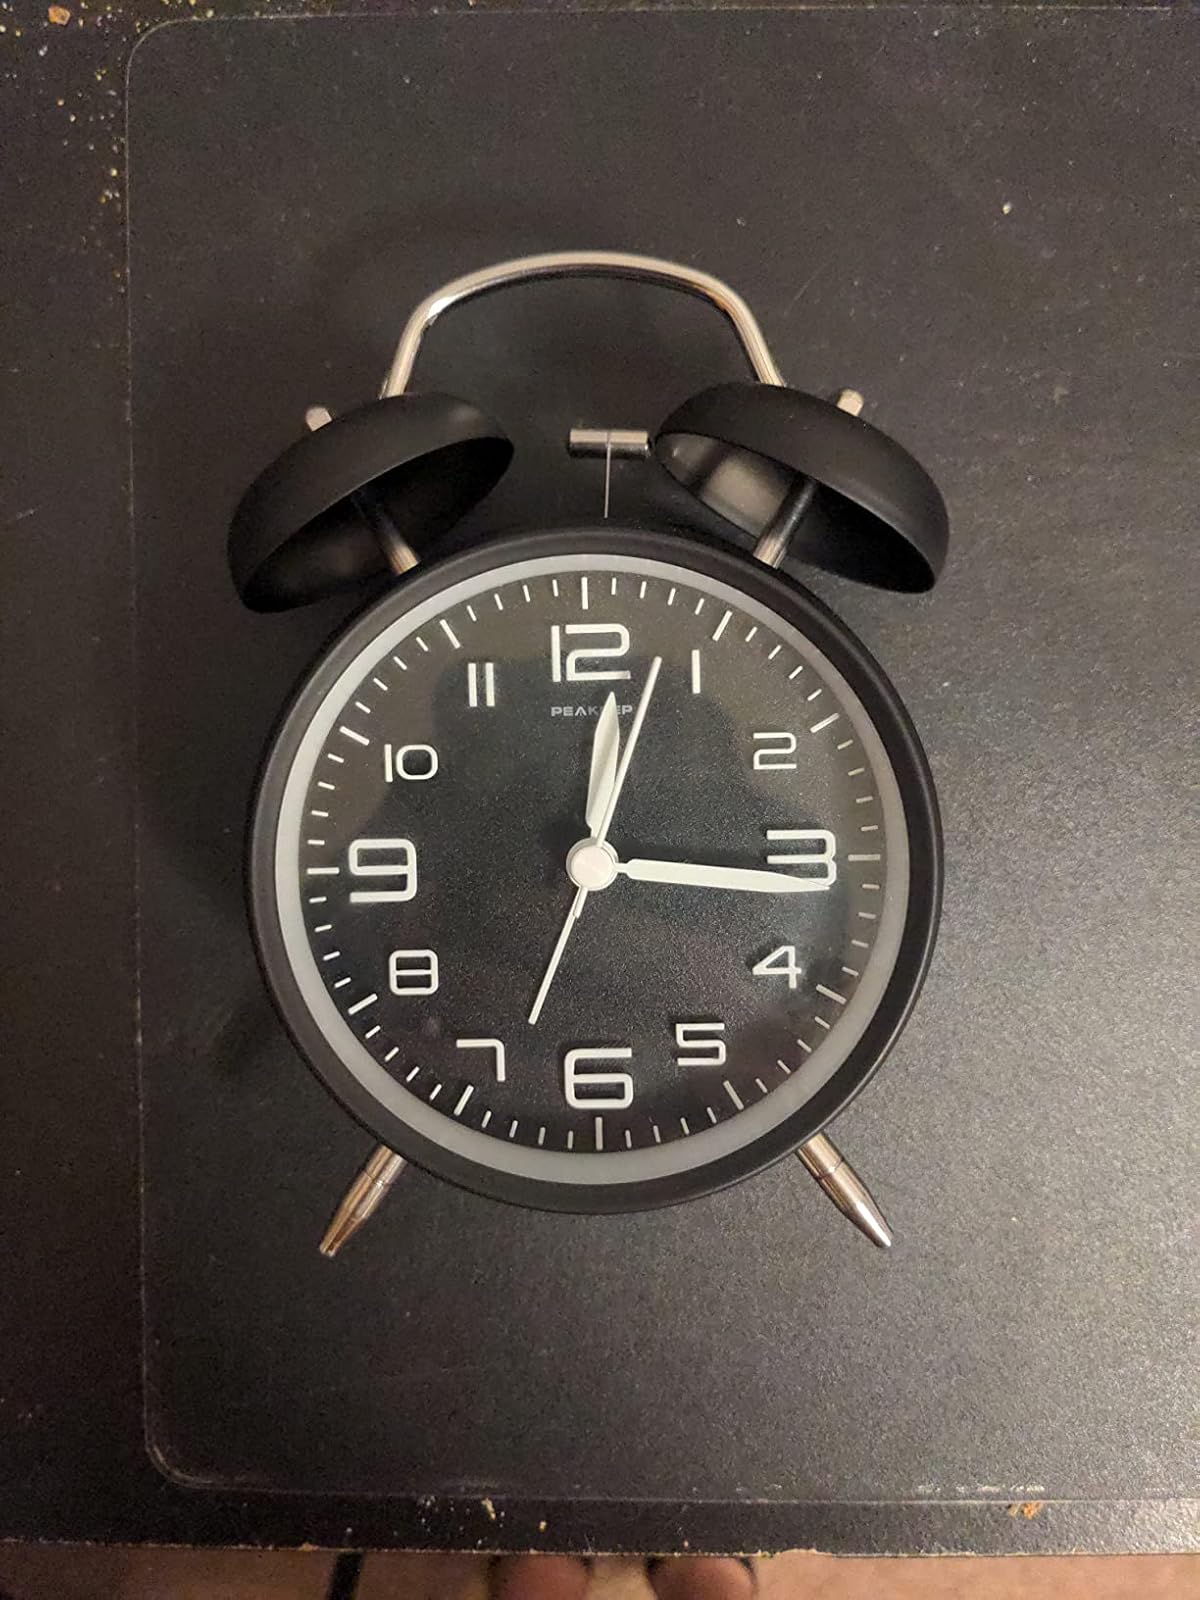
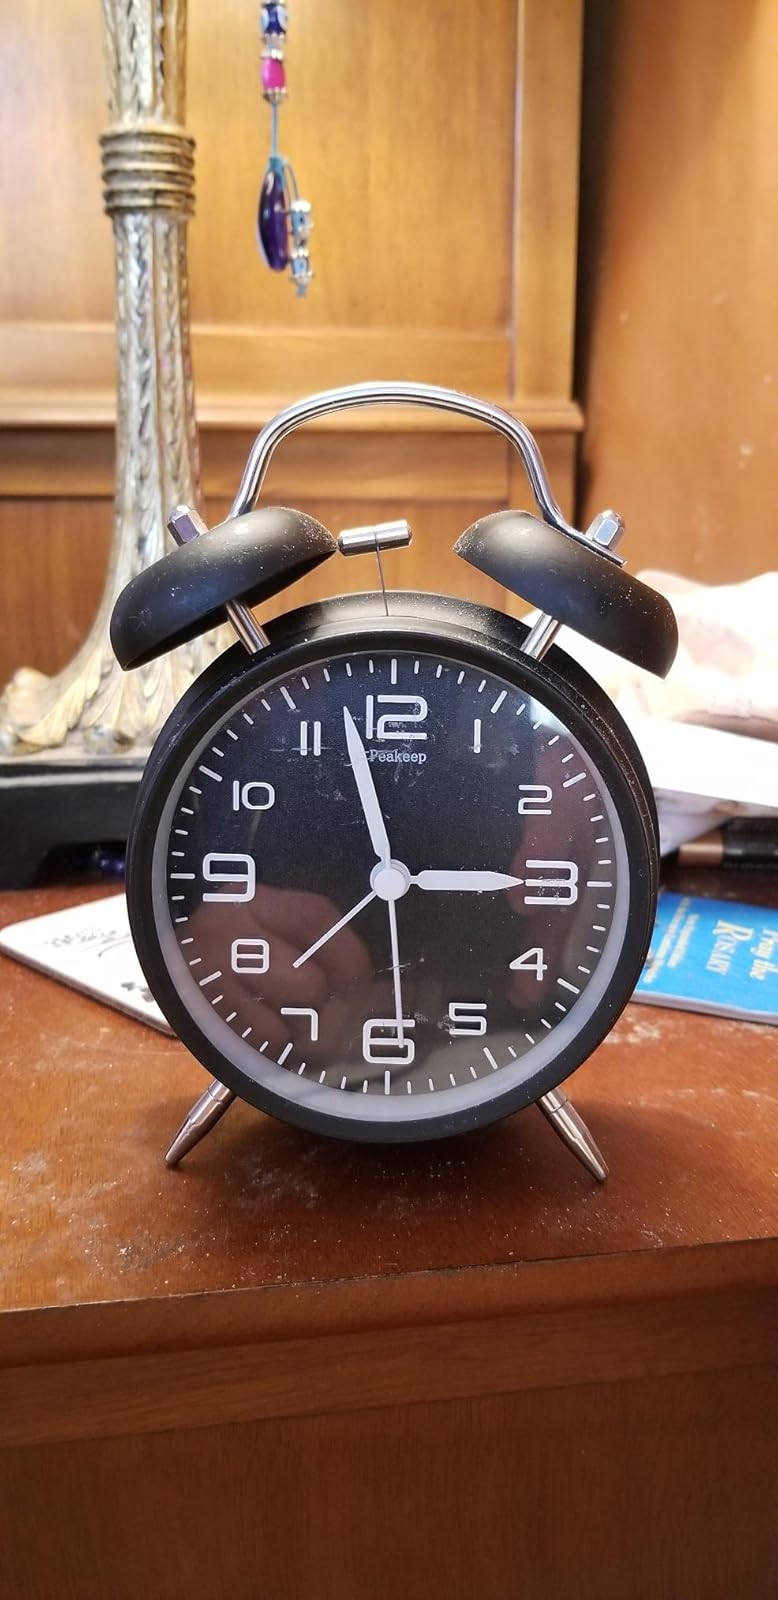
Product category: clock
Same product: yes